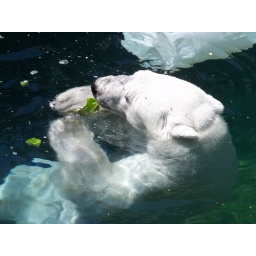
Eating watermelon in the water